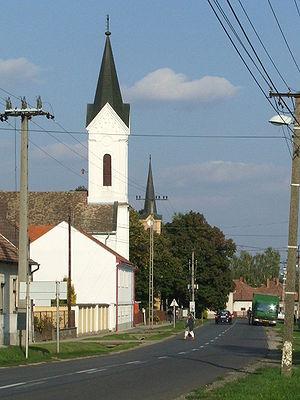
Kaposszekcső est un village et une commune du comitat de Tolna en Hongrie.